Shooter's sandwich

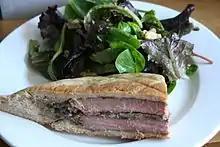
A shooter's sandwich with salad

A shooter's sandwich is prepared by filling a long, hollowed-out loaf of bread with cooked filet mignon steak, cooked mushrooms, salt, and pepper. Weights are then placed atop the sandwich to squeeze it down. Typically the sandwich is weighted down overnight, which causes meat juices to soak into the bread.